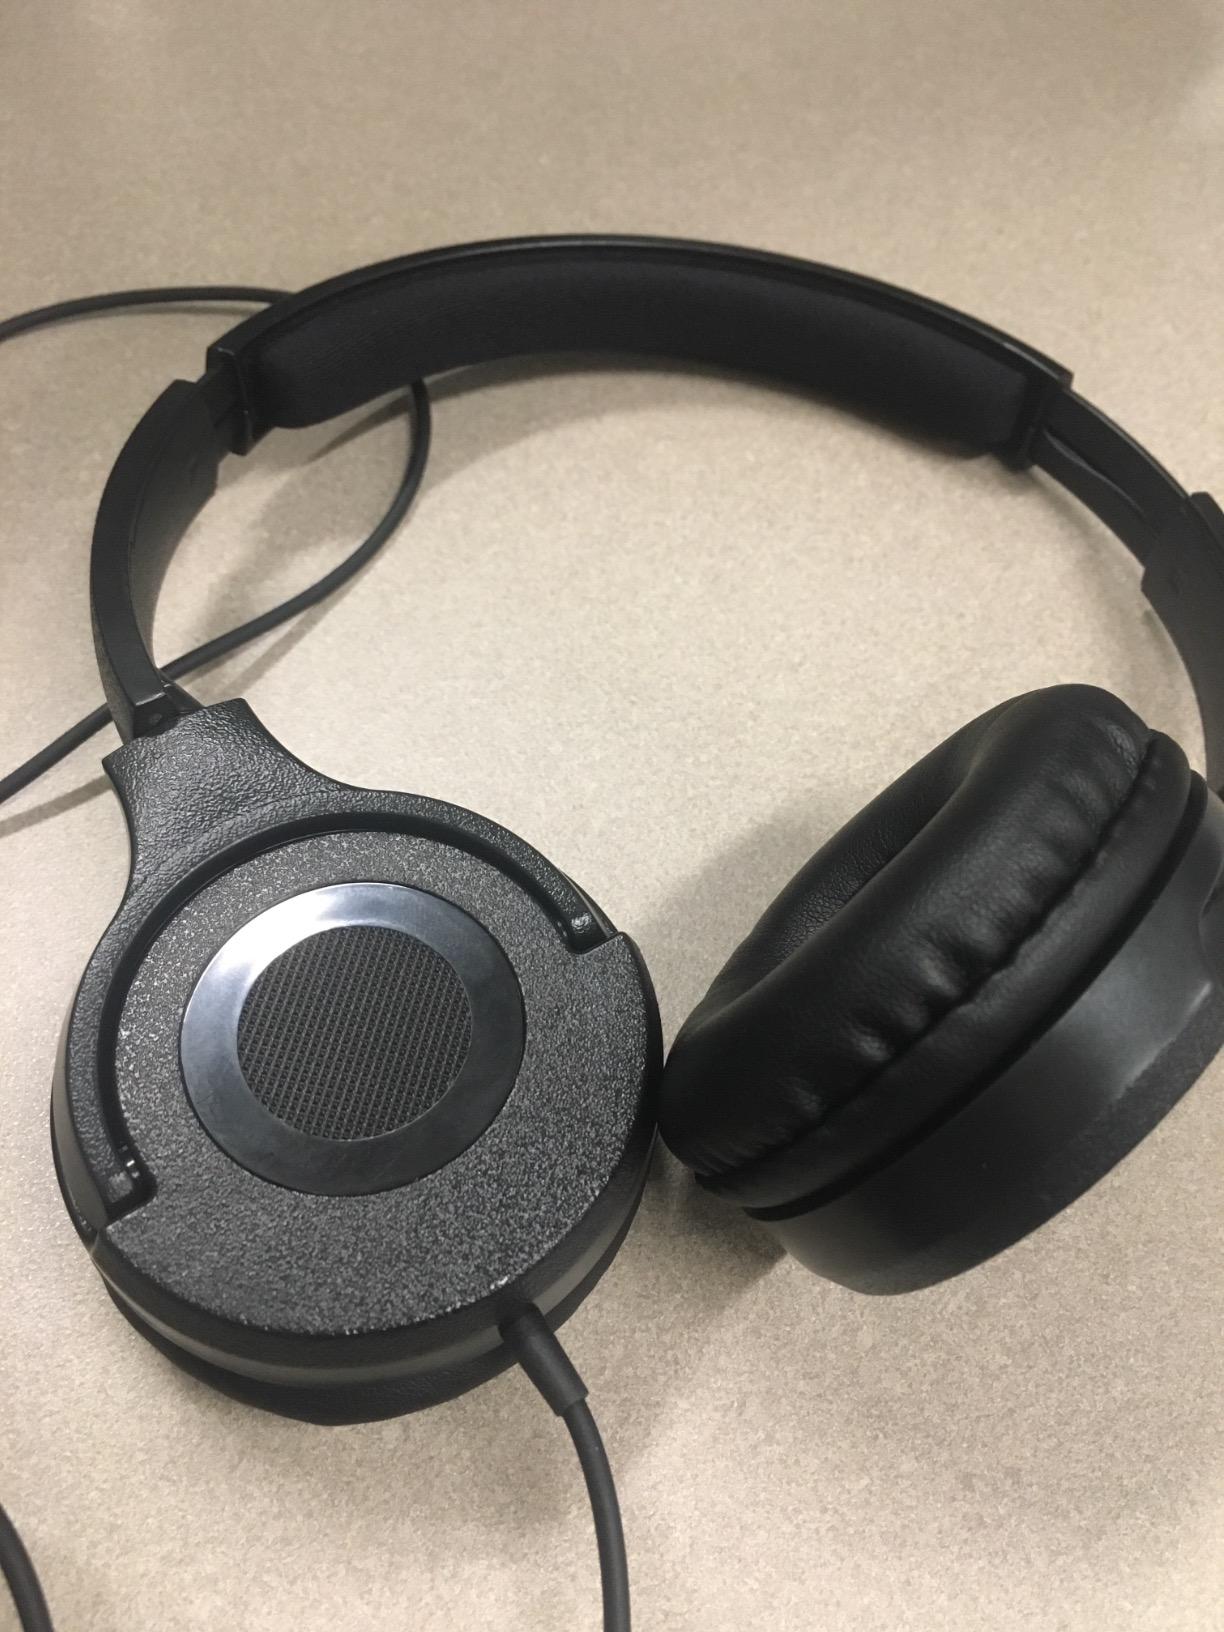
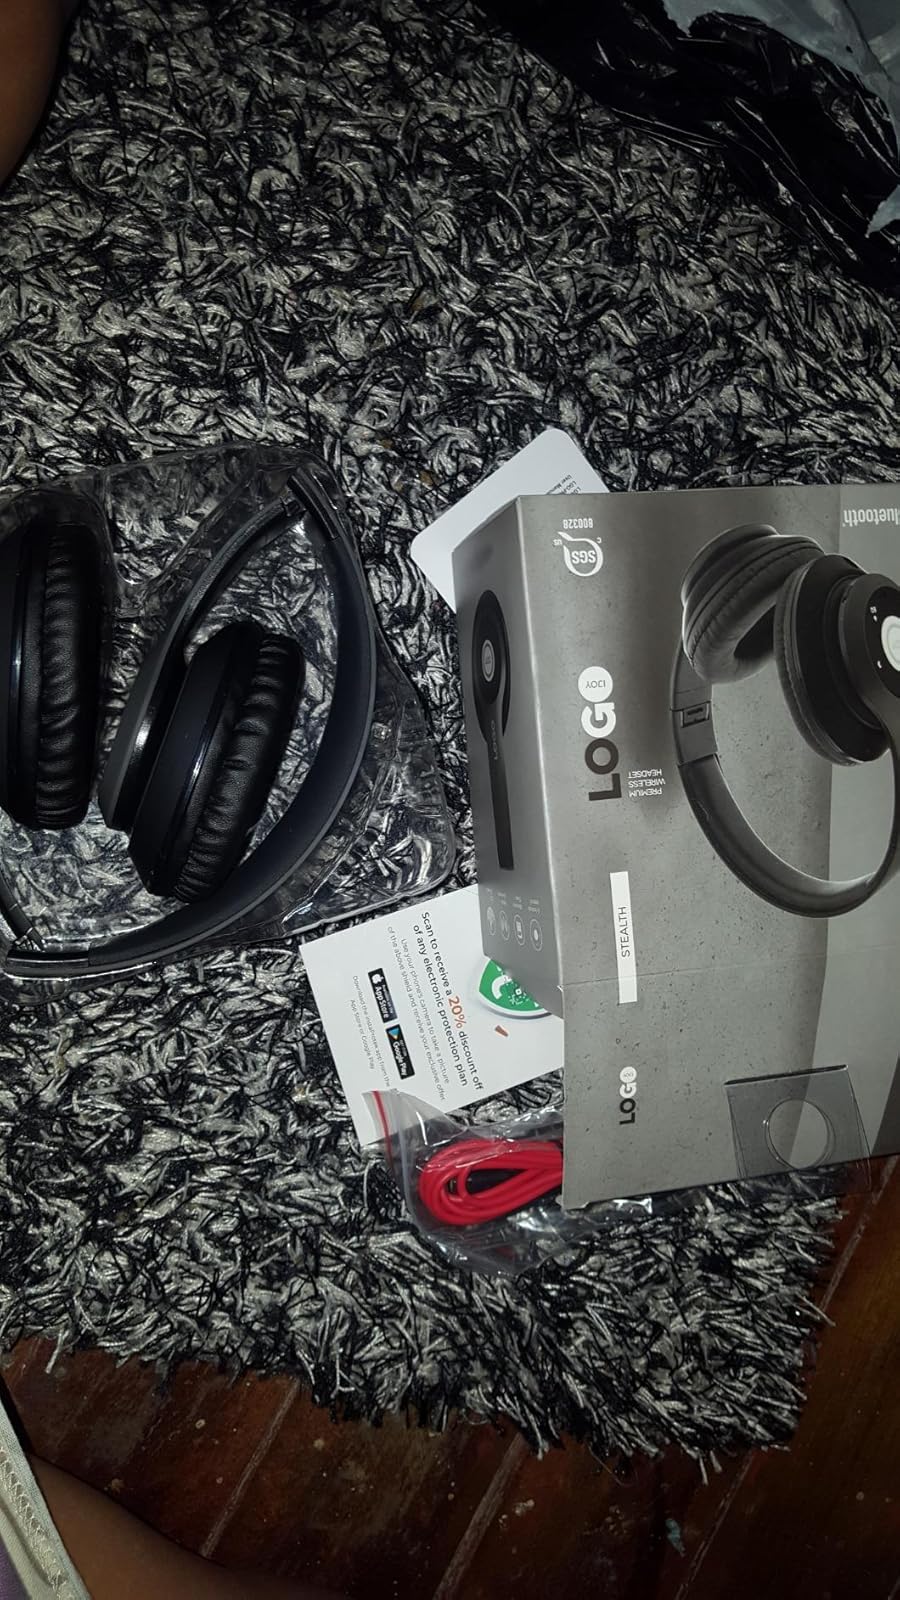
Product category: headphones
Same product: no